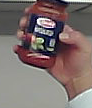
Product: barilla_pomodoro